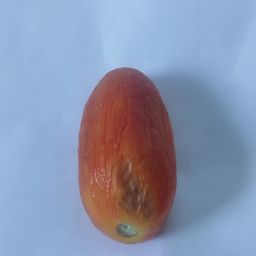
Crop: Tomato
Quality: Damaged